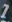
Number: 7